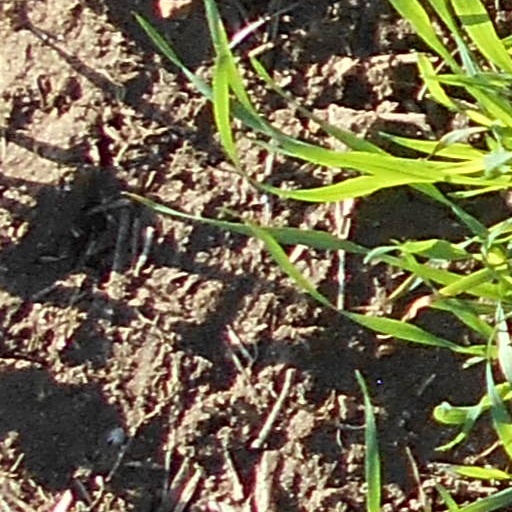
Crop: wheat